Torre del Arroyo del Lobo

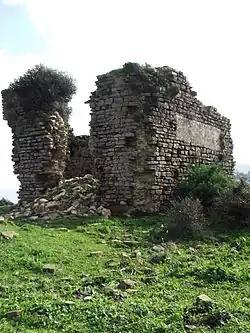

Torre del Arroyo del Lobo is a ruined medieval defensive tower near Algeciras, Spain. It is located in the cove of Getares, and monitored the stretch of coast from Punta Carnero to Punta de San García between the cities of Algeciras and Tarifa as part of the defensive system of the Strait of Gibraltar in the Middle Ages.